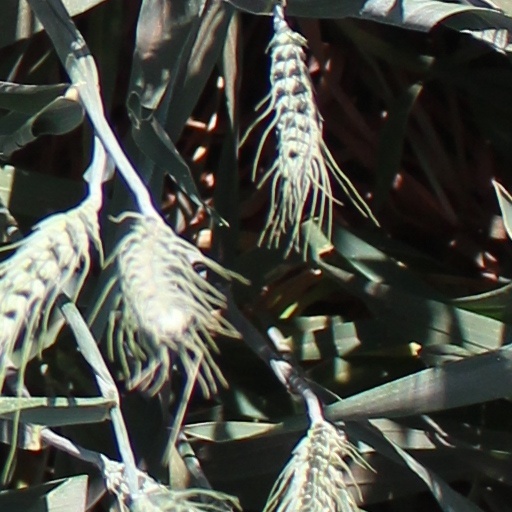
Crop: wheat